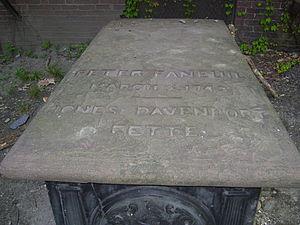
Peter Faneuil était un riche marchand colonial américain, négrier et philanthrope, qui fit don et donna son nom au Faneuil Hall à la ville de Boston.